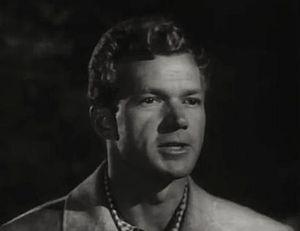
Bill Williams est un acteur américain d'ascendance allemande, de son vrai nom Herman August Wilhelm Katt, né le 21 mai 1915 à New York, mort le 21 septembre 1992 à Burbank.